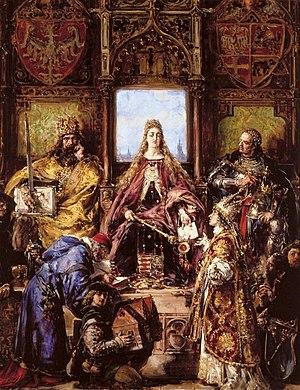
L’université Jagellon de Cracovie fondée en 1364 par le roi de Pologne Kazimierz III le Grand sous le nom d'Académie de Cracovie est la plus ancienne université d'Europe centrale après l'Université Charles de Prague. Son nom actuel de Jagellon est celui de la dynastie royale qui régna sur la République des Deux Nations et dont le premier roi Władysław II Jagellon, refonda l'université d'une manière durable en 1400.